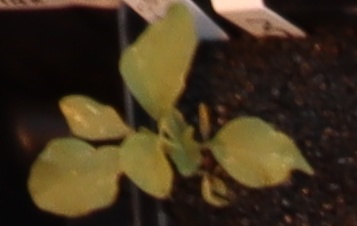
Label: Redroot Pigweed